Paul Farrell

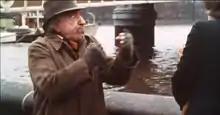
Farrell in "A Clockwork Orange" (1971)

He is best remembered as the "Tramp" who gets beaten up by Alex and his "droogs", in Stanley Kubrick's "A Clockwork Orange" (1971).